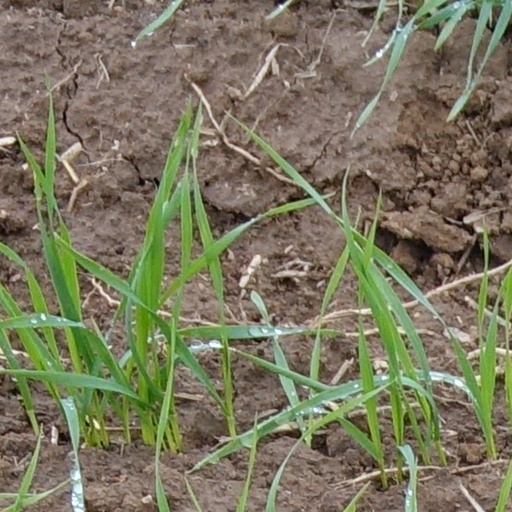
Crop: wheat